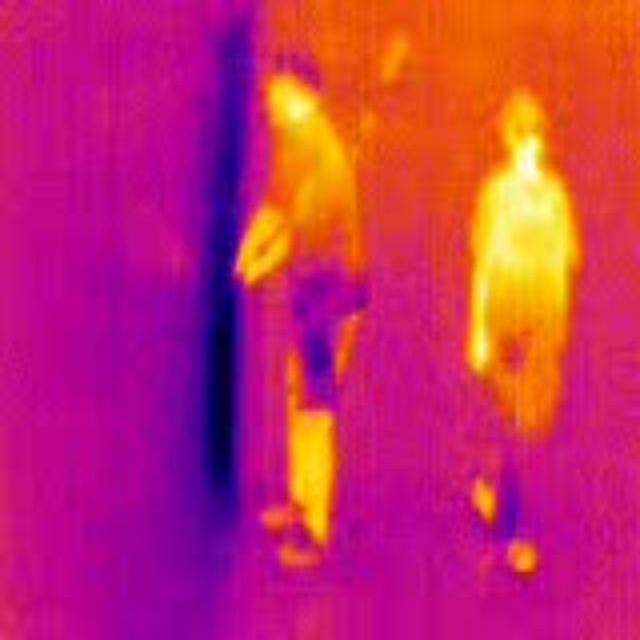
Detected objects:
label: person
label: person